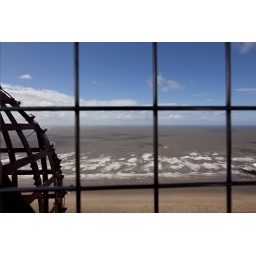
View from the top of the Blackpool Tower looking westwards out to sea. That brown stuff under the sky is the sea.